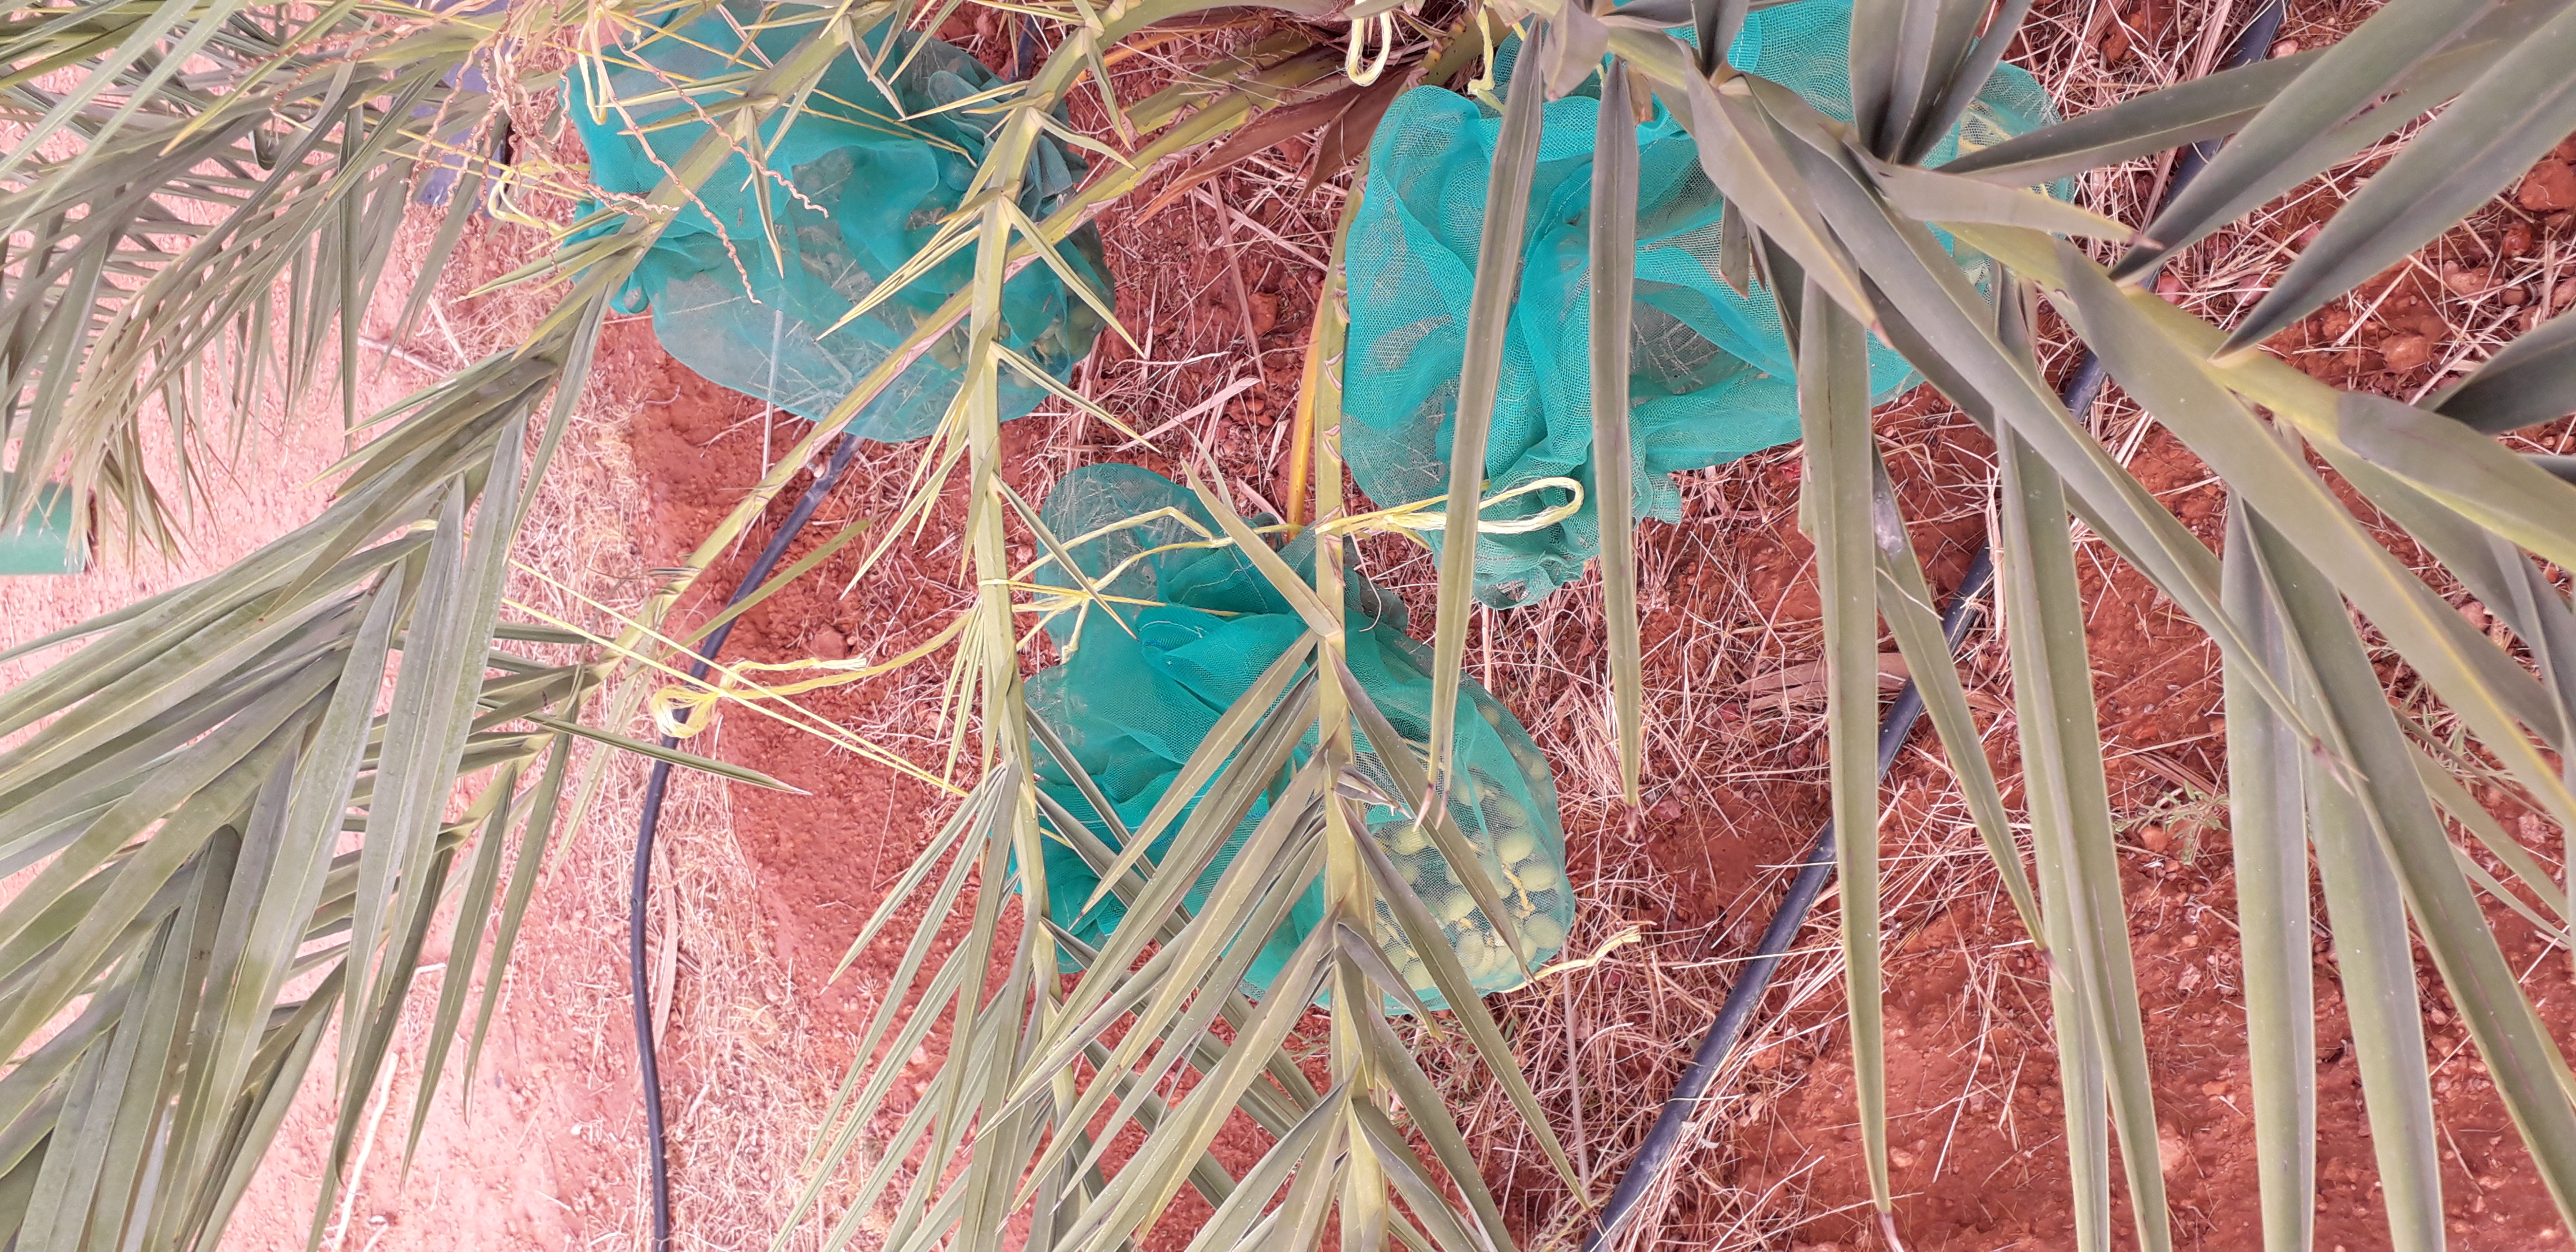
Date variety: kholt